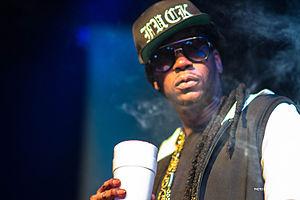
Futur est le sixième album studio du rappeur français Booba sorti le 26 novembre 2012 sur Tallac Records, et distribué par Universal. Comme à son habitude, Booba débute l'écriture de Futur juste après la sortie de son précédent projet, la mixtape Autopsie 4, sortie en 2011. Futur est le premier album a proposer des sonorités Trap dans le paysage hip-hop en France, notamment avec des instrumentaux produits, entre autres, par Therapy et Young Chop, un des précurseurs de la Trap ainsi que de la Drill aux États-Unis. Futur contient seize pistes ainsi qu'une piste supplémentaire, Billets verts, disponible dans la version iTunes. L'album contient plusieurs featurings, notamment avec son compère Mala, le rappeur haïtien Gato, le rappeur français Kaaris, ainsi que les rappeurs américains 2 Chainz et Rick Ross.
2 Chainz, de son vrai nom Tauheed Epps, né le 12 septembre 1977 à College Park, en Géorgie, est un rappeur et acteur américain. Il gagne en popularité en tant que l'un des deux membres du groupe Playaz Circle, aux côtés de son ami et rappeur, Earl « Dolla Boy » Conyers. Ils sont sans doute mieux connus pour avoir signé sur le label de Ludacris, Disturbing tha Peace, et avoir publié leur premier single, Duffle Bag Boy.